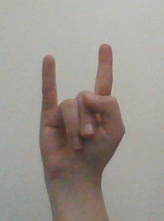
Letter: la